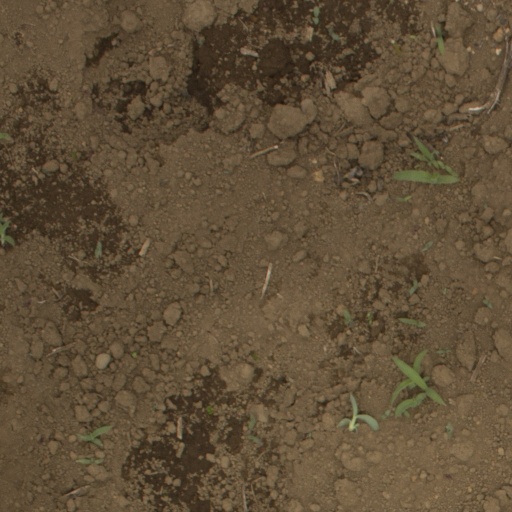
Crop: Jerusalem artichoke